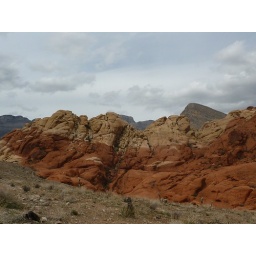
Lots of grays mixed among the red rock in Nevada